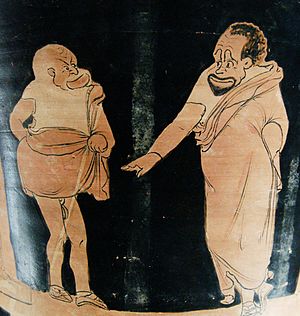
Komedie
Scenebilde fra en komedie fra antikken.
Komedie er en betegnelse for morsomme teaterstykker og film.